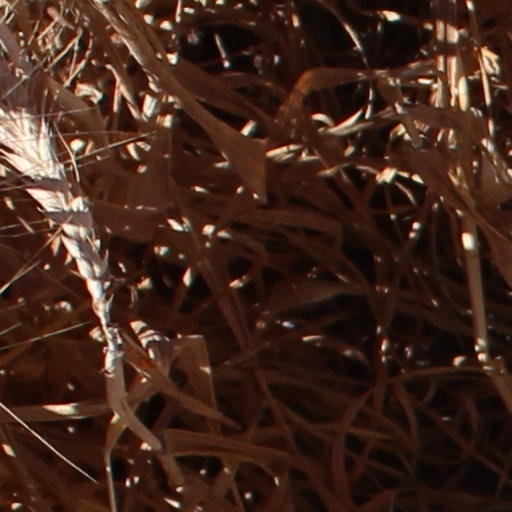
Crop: wheat